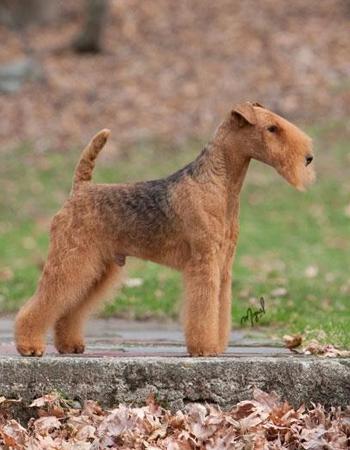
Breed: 216-n000017-Lakeland_terrier